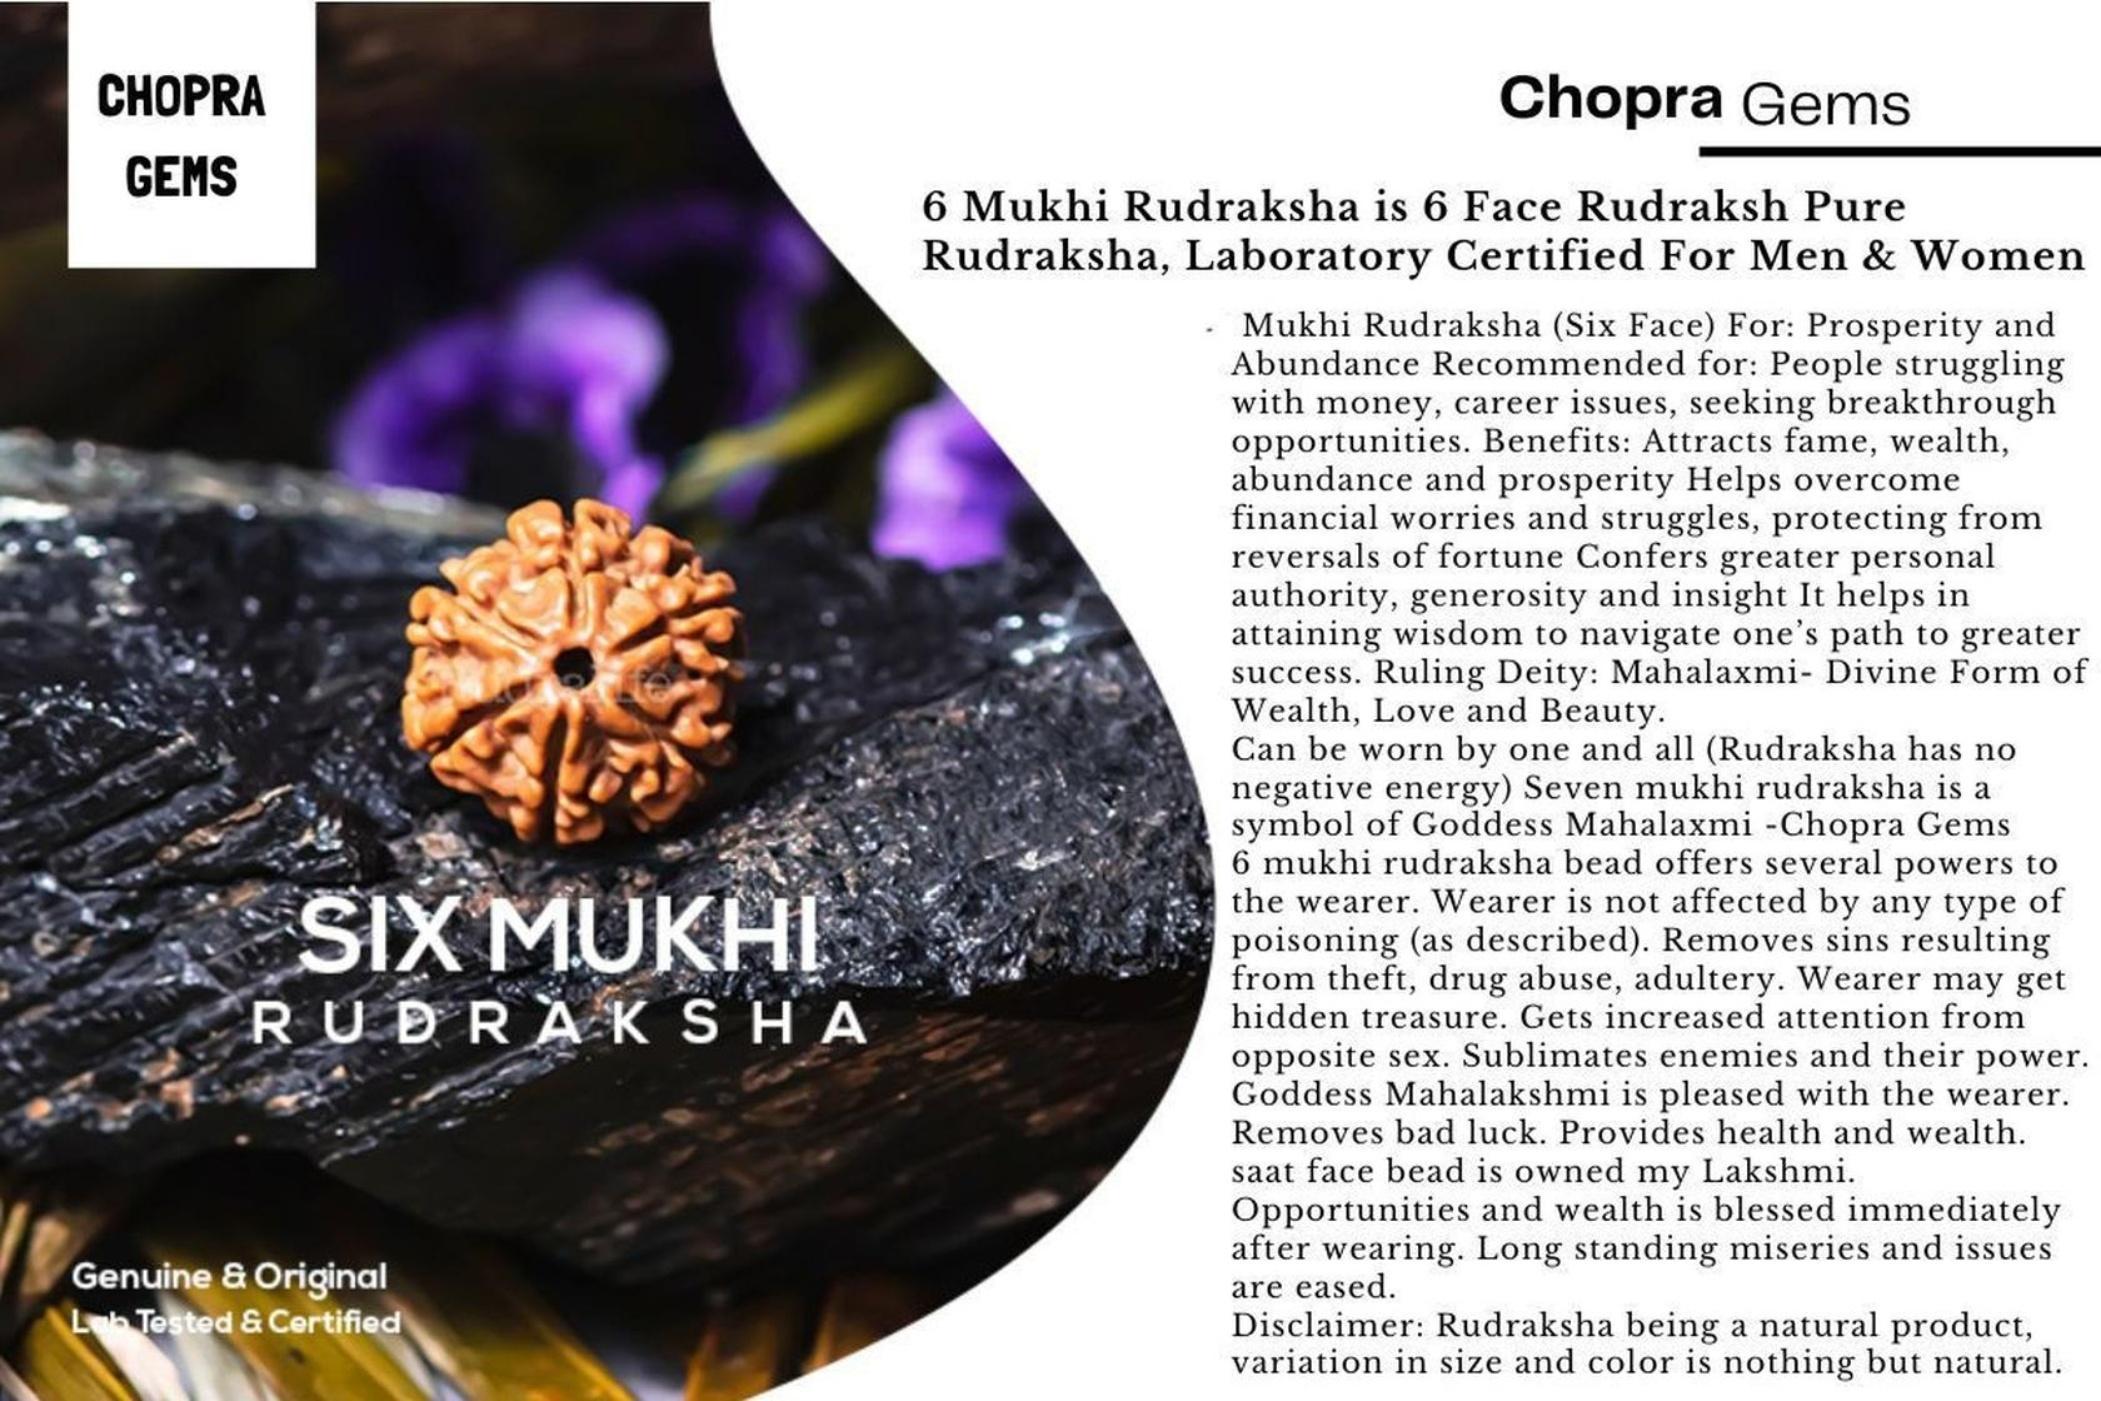
Chopra Gems Brass Natural Six Mukhi Rudraksha Pendant Locket Brown
Type: Necklaces & Pendants
Brand: Chopra Gems & Jewellery
Price: Rs. 372
 Disclaimer rudraksha being a natural product, variation in size and color is nothing but natural.
Features: Color - brown,Collection - ethnic,Base material - brass
Included: Pendant